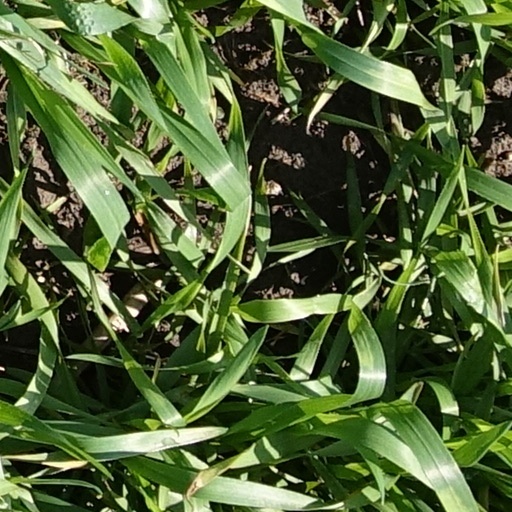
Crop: wheat